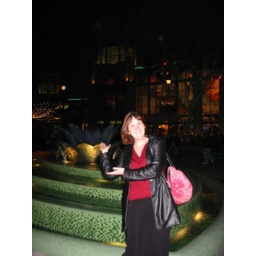
Sporting a stylish haircut I did myself in the bathroom with a pair of scissors and a bottle of wine